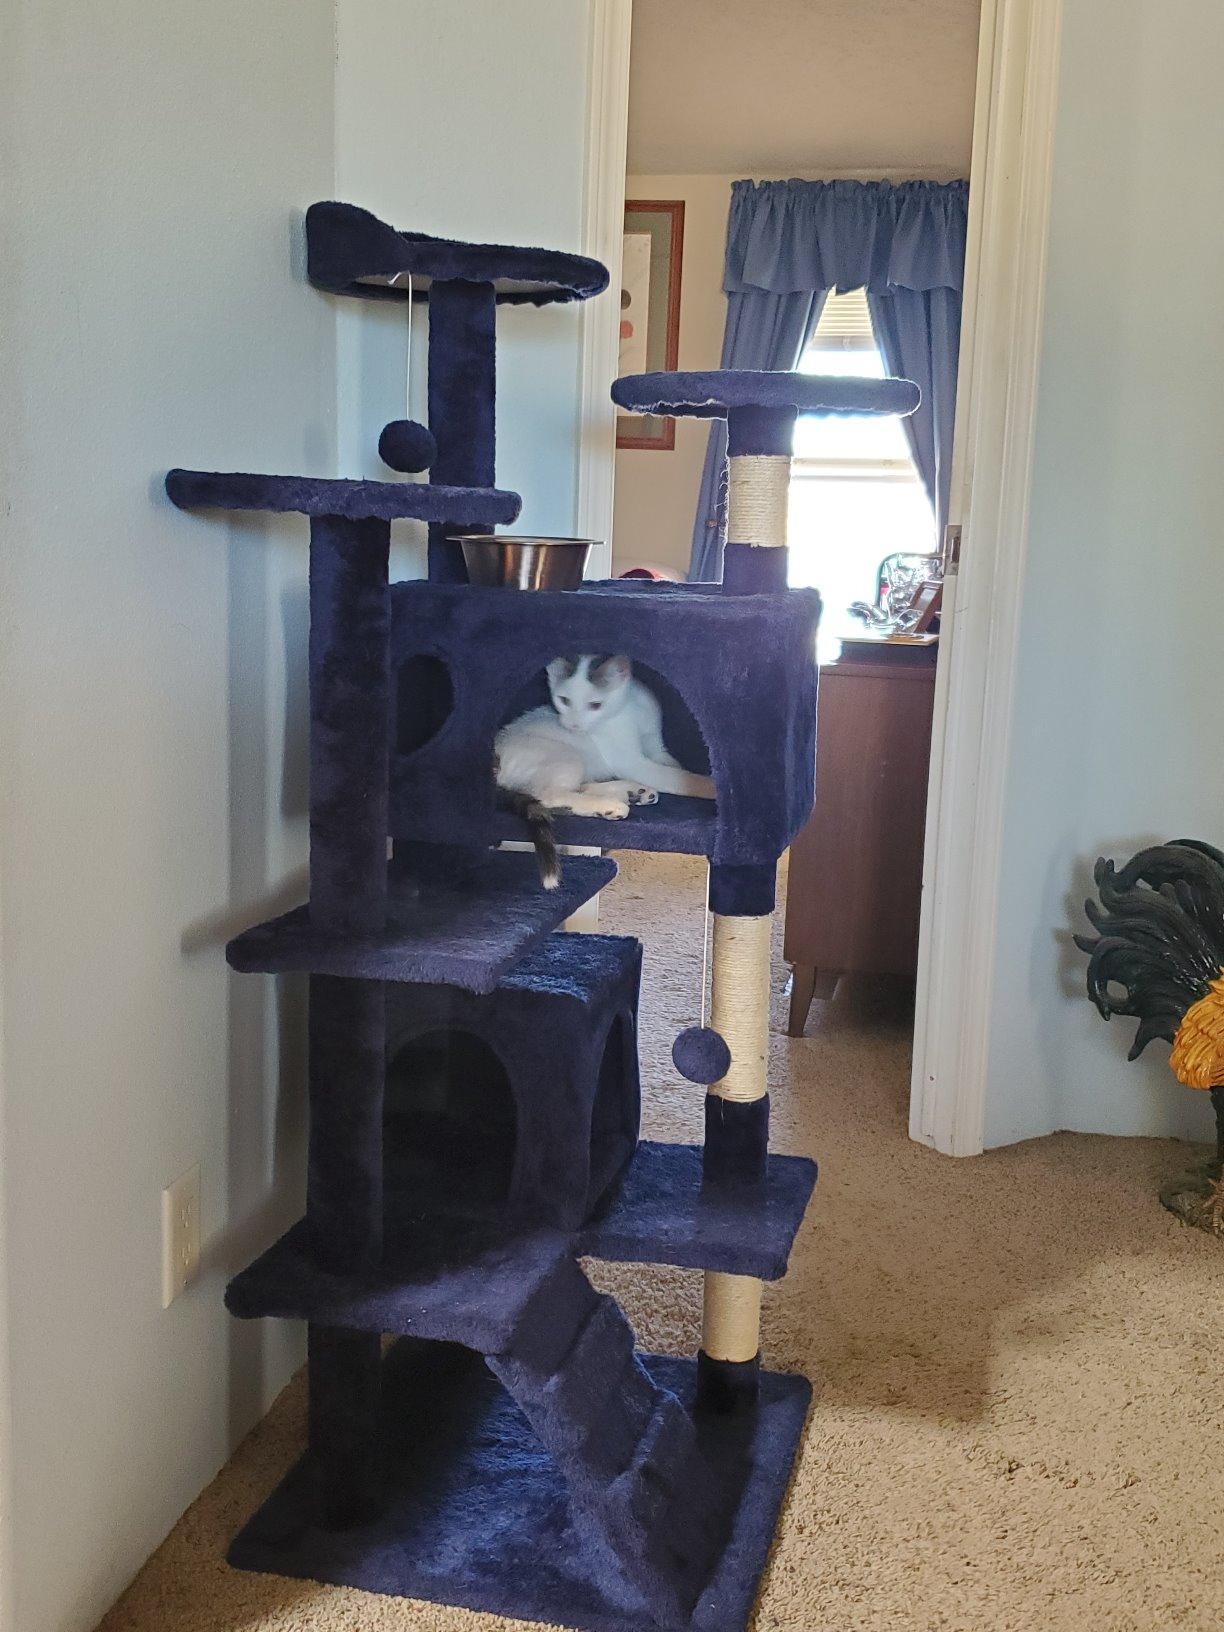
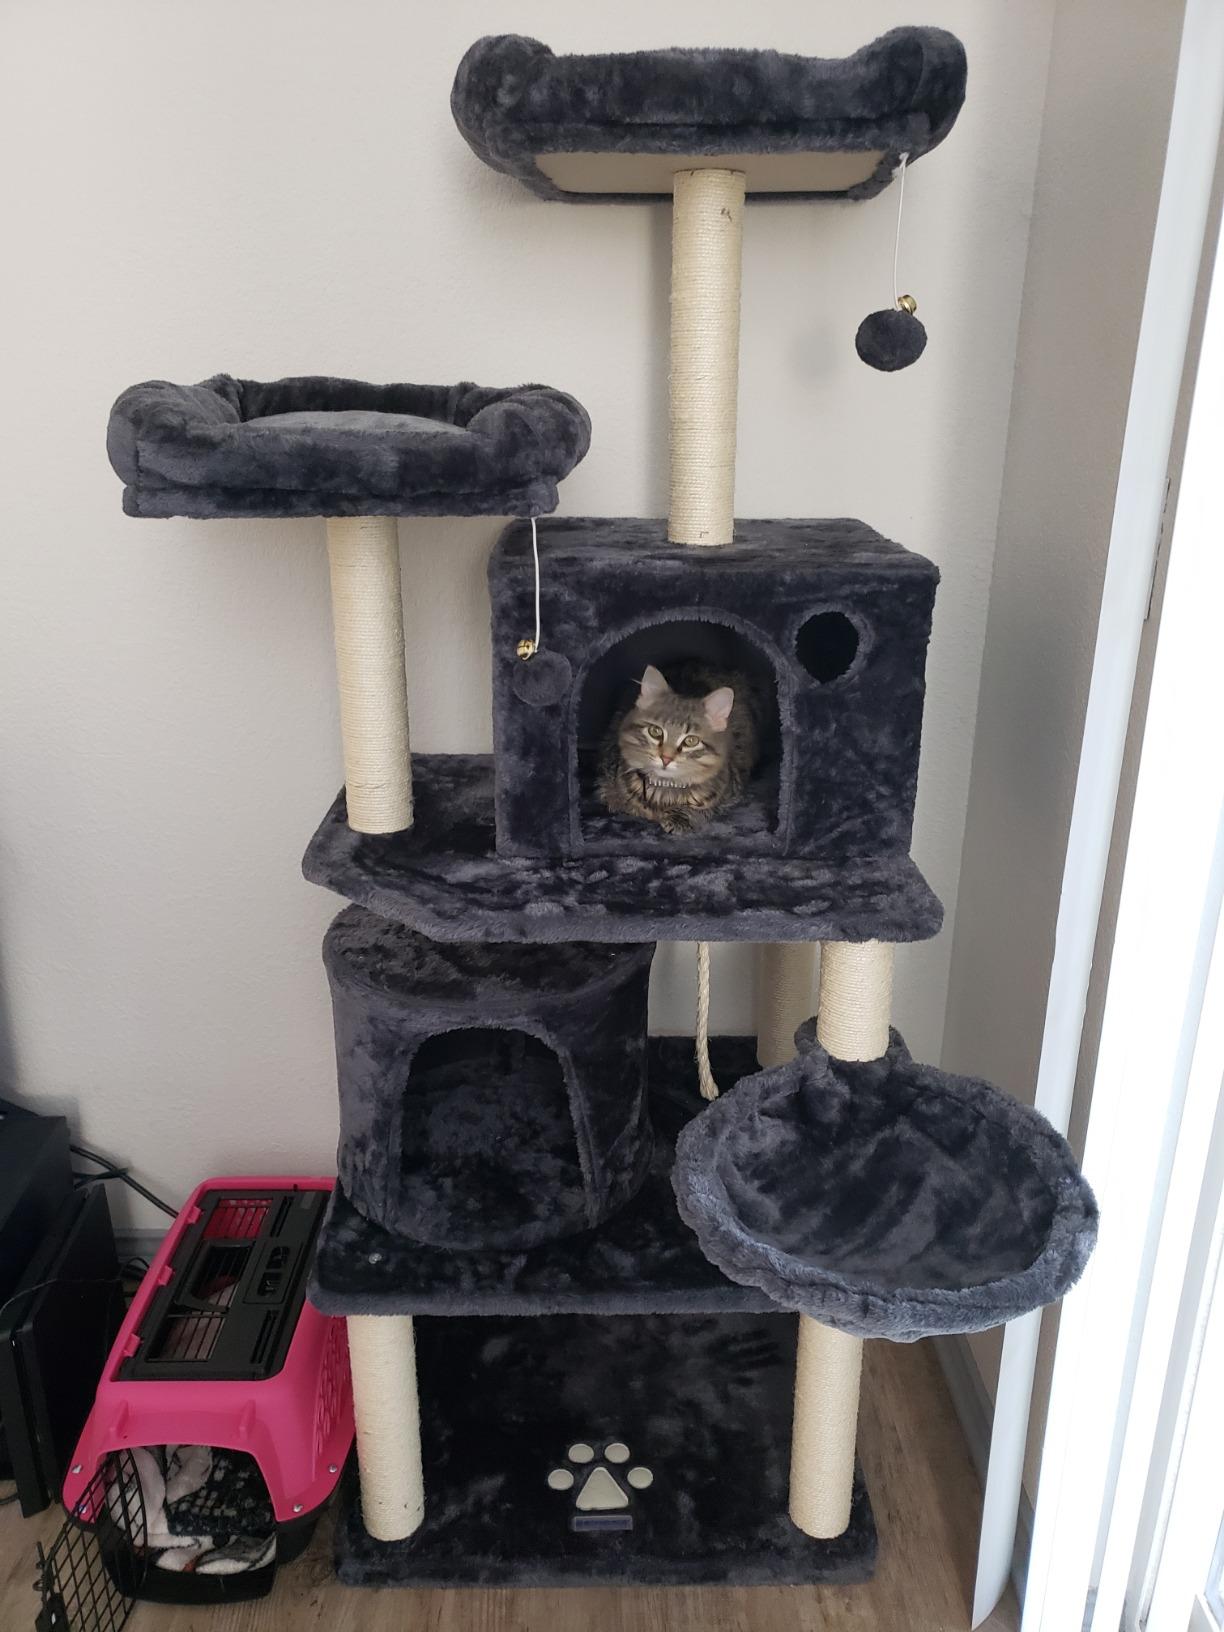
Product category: items_cat tree
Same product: no